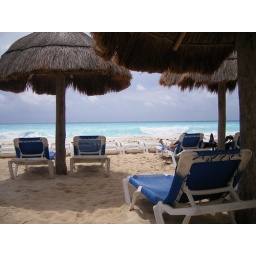
My view of the ocean from my beach chair in Mexico